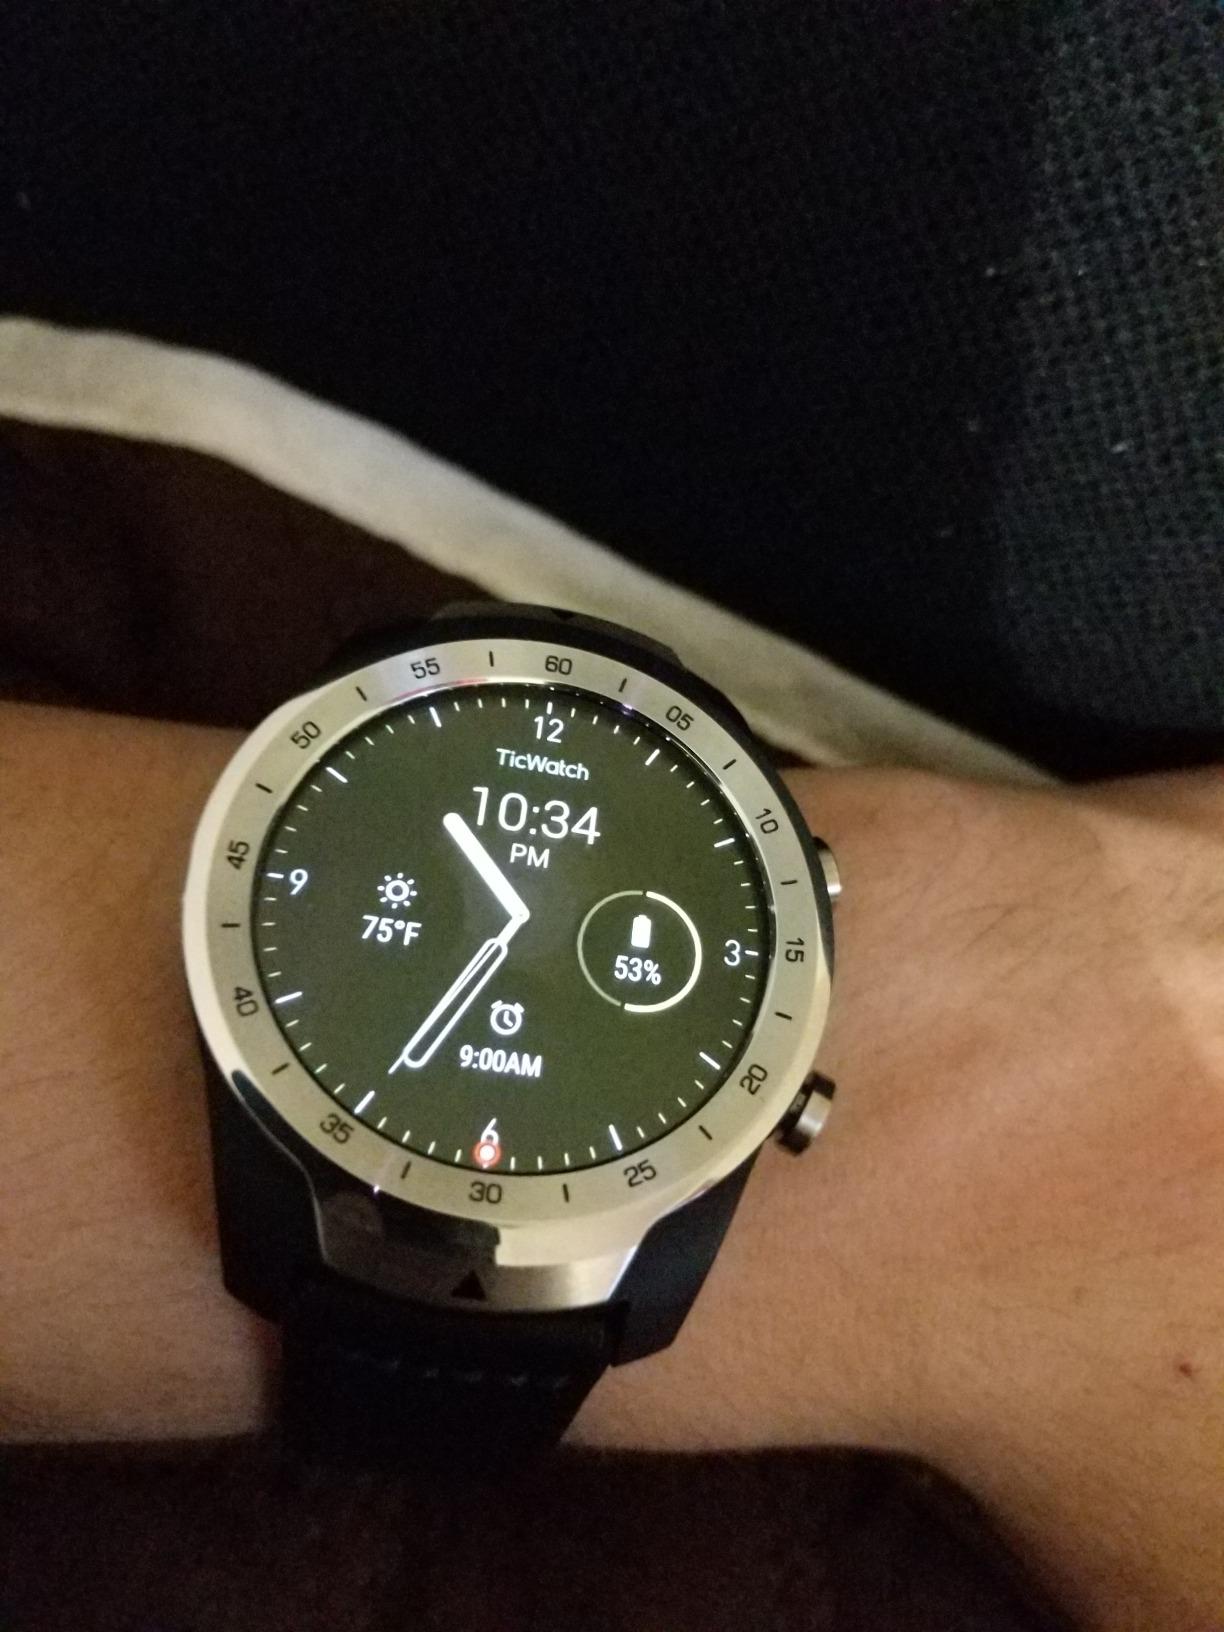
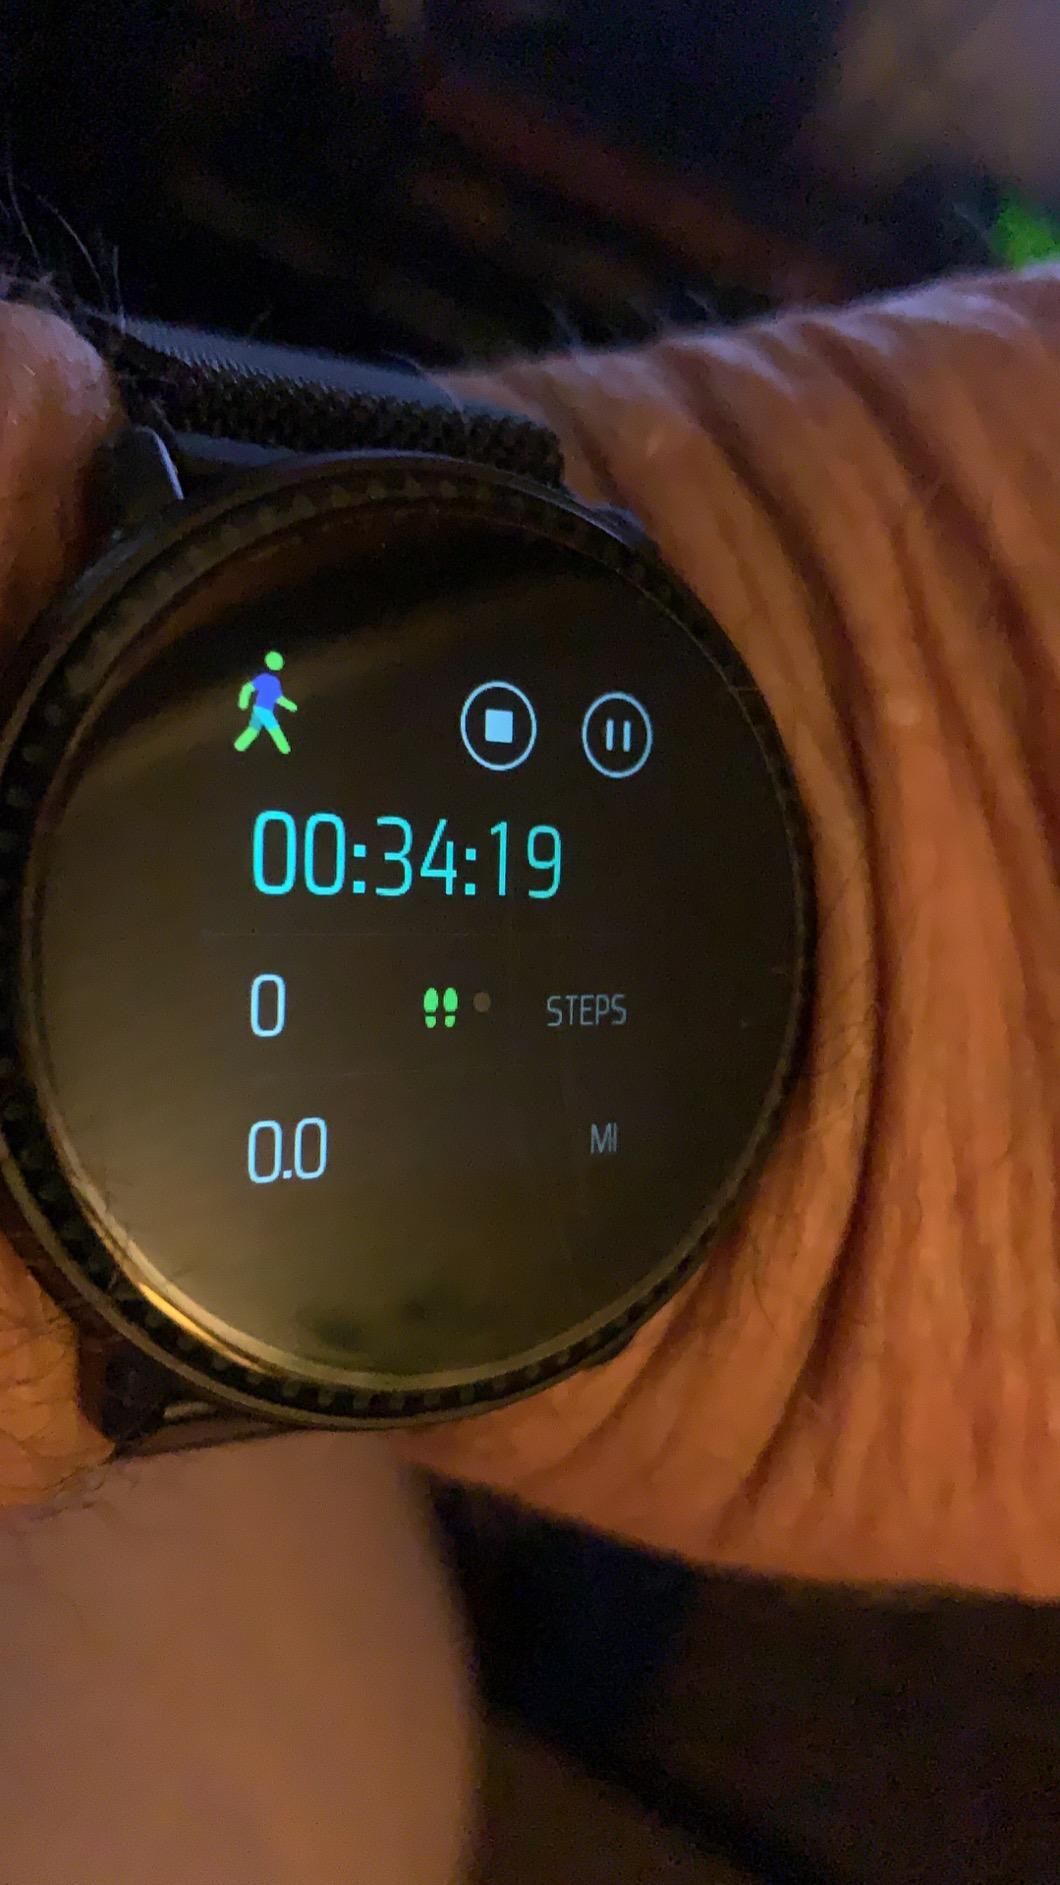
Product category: smartwatch
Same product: no